Giovanni Clunie

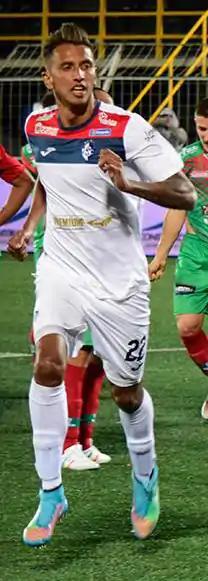
Giovanni Clunie in 2017

Giovanni Clunie (born 20 December 1994) is a Costa Rican professional footballer who plays as a forward for ReinMeer Aomori.